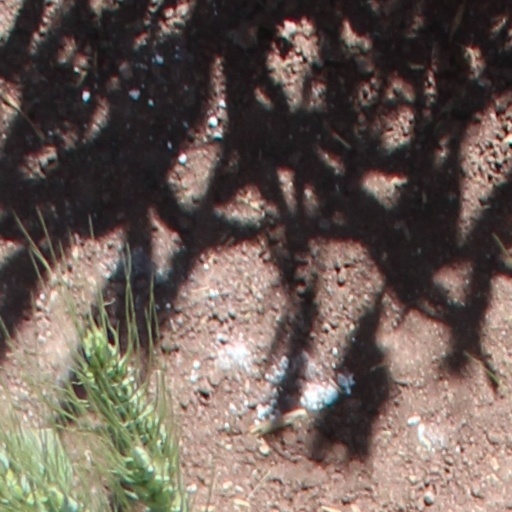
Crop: wheat